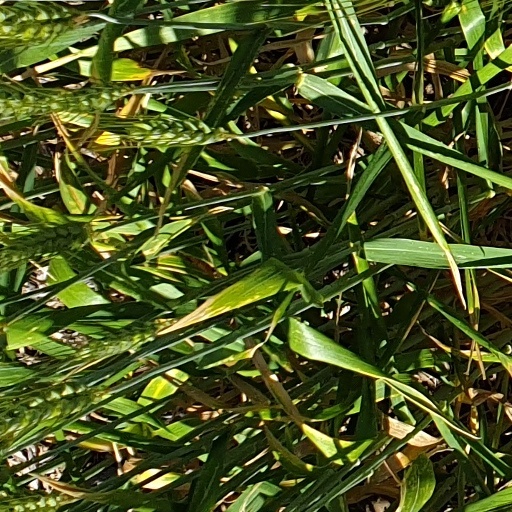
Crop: wheat